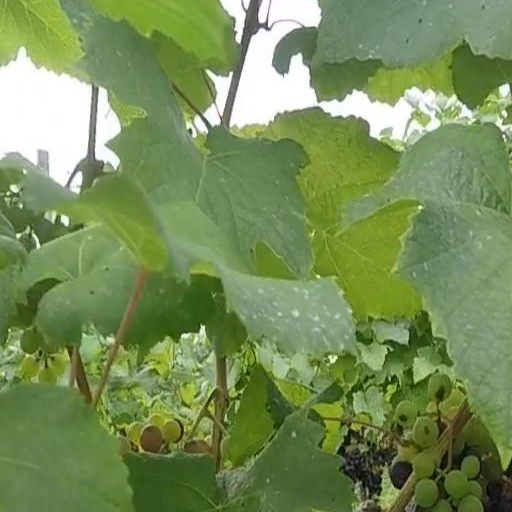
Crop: grape